Macrinus

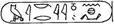
The name of Roman emperor Macrinus in hieroglyphics

Despite his equestrian background, Macrinus was accepted by the Senate for two reasons: for the removal of Caracalla, and for having received the loyalty of the army. The senators were less concerned by Macrinus' Mauretanian ancestry than by his equestrian social background and scrutinized his actions as emperor. Their opinion of him was reduced by his decisions to appoint to high offices men who were of similarly undistinguished background. Macrinus, not being a senator and having become emperor through force rather than through traditional means, was looked down upon.